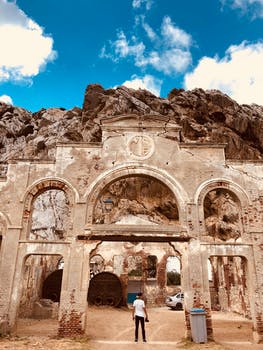
Label: No Watermark